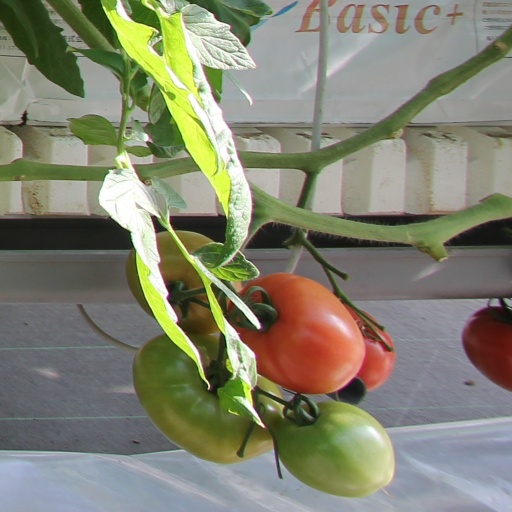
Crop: tomato